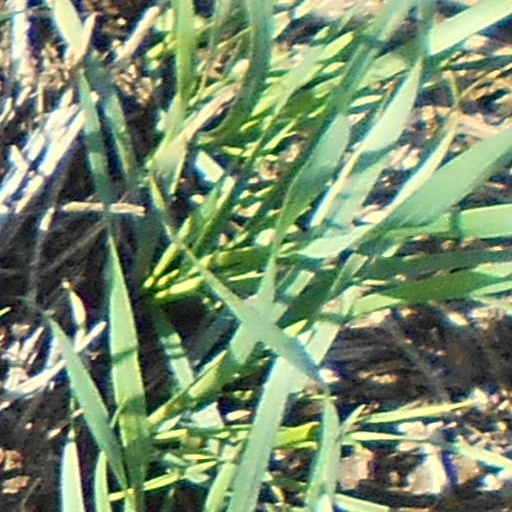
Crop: wheat